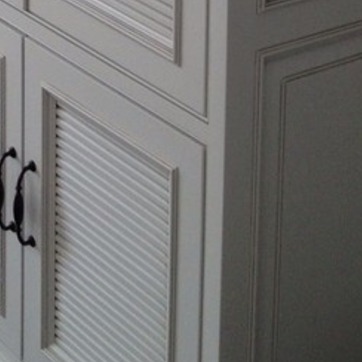
Material: wood